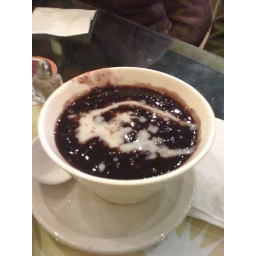
100% Sweet house in San Francisco - Coconut Milk and red beans and black rice